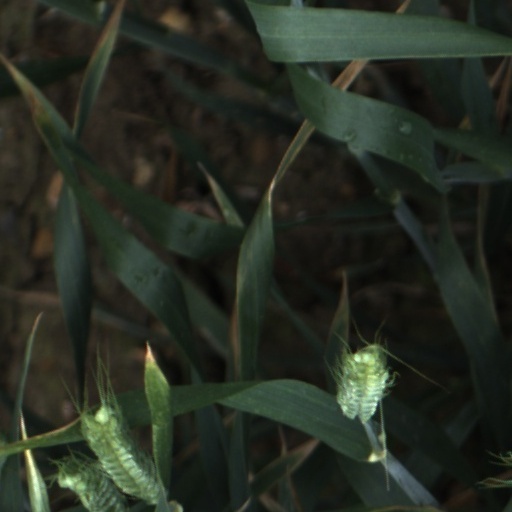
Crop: wheat